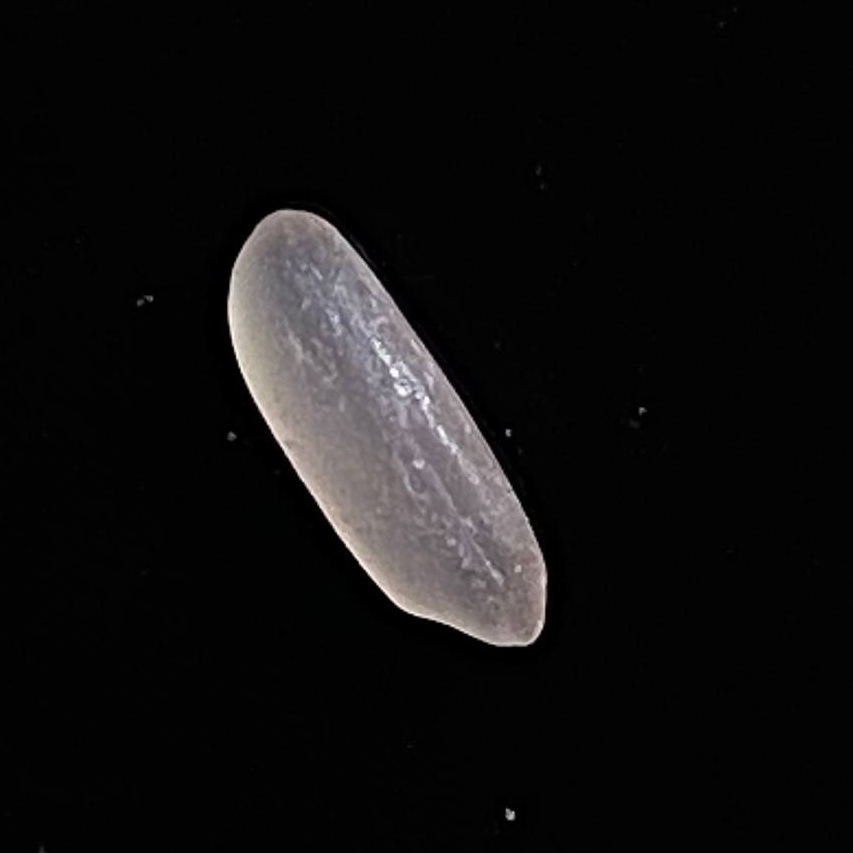
Rice variety: BR29